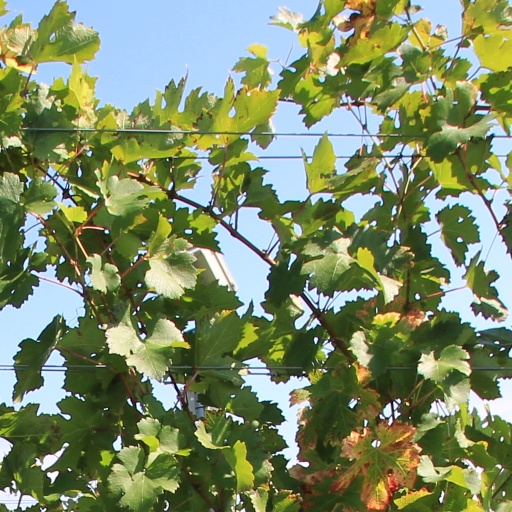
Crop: grape